Ernest Malinowski

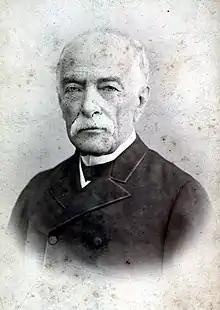
Ernest Malinowski ca. 1890

Adam Stanisław Hipolit Ernest Nepomucen Malinowski (5 January 1818 – 2 March 1899; Spanish: "Adam Estanislao Hipólito Ernesto Nepomuceno Malinowski") was a Polish civil engineer best known for constructing the world's highest railway at the time, the Ferrovias Central, in the Peruvian Andes between 1871–1876 . He participated in the Battle of Callao in 1866 and was also a corresponding member of the Polish Museum in Rapperswil Society in Switzerland.